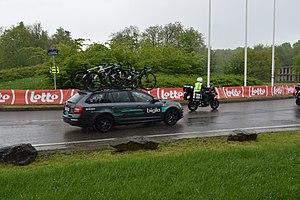
Vue du passage de la course cycliste Liège-Bastogne-Liège 2019, au rond-point Simone David-Constant, sur le campus du Sart Tilman de l'Université de Liège.
La saison 2019 de l'équipe cycliste Cervélo Bigla est la sixième de la formation depuis son retour au niveau professionnel en 2014. L'Américaine Leah Thomas et la Tchèque Nikola Nosková sont les principales arrivées dans l'équipe. Celle-ci perd cependant deux de ses leaders des années précédentes en Ashleigh Moolman et Lotta Lepistö.